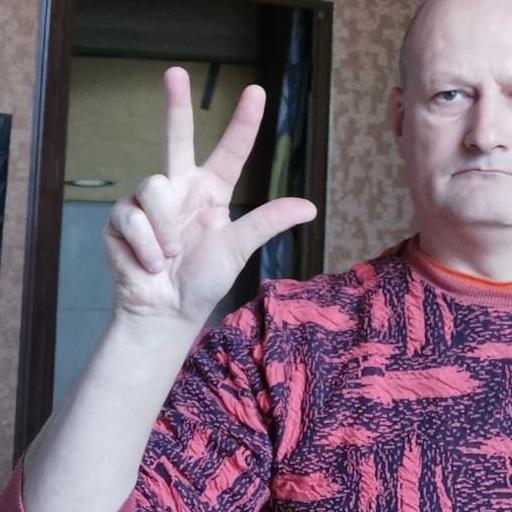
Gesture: three2